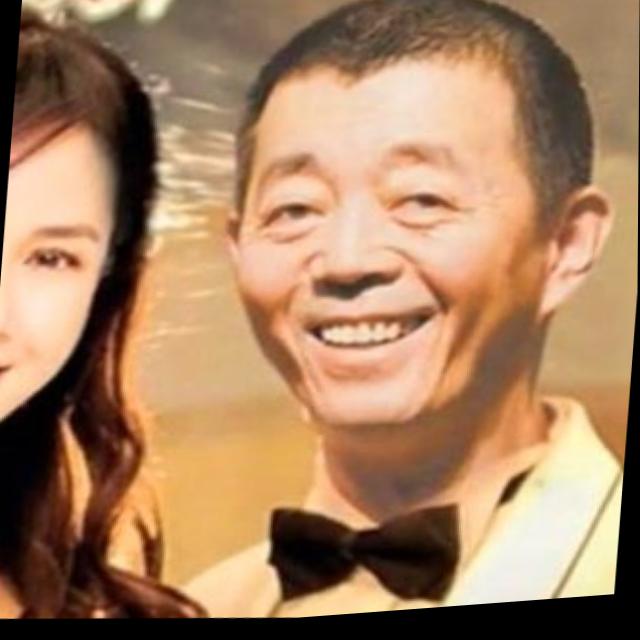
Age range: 45-64